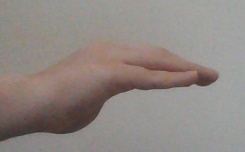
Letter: haa